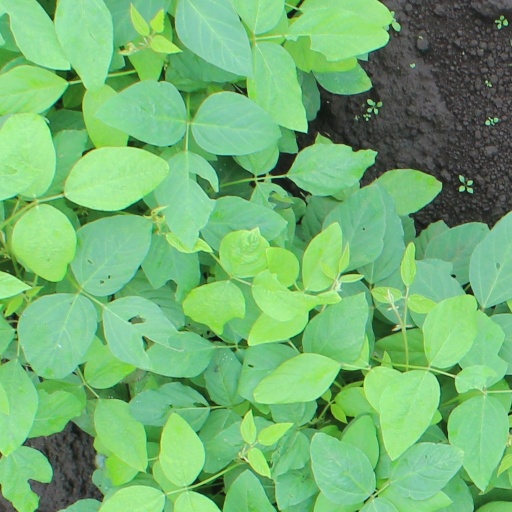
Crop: soybean